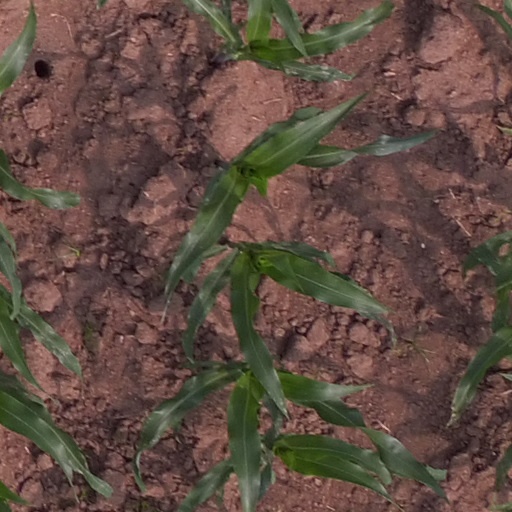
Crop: maize; corn